Chabad messianism

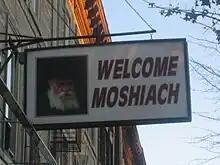
A sign welcoming the Moshiach in Crown Heights

Beginning with his very first "farbrengen" as Rebbe, Schneerson spoke of this generation's mission to complete the "Dira Betachtonim", and urged everyone to do all within their power to help the world reach its ultimate state of perfection, when godliness and goodness will be naturally apparent and prevalent, with the final redemption. Schneerson would finish almost every public talk of his with a prayer for the imminent arrival of the messiah. As early as the 1970s, he sought to raise awareness of the Messianic Age by encouraging people to learn and become knowledgeable in the laws of the Holy Temple, laws that will be applicable only when the messiah actually comes. Schneerson would frequently quote the many sages who stated that this generation was the last generation of the exile and would be the first generation of redemption and would quote Yisrael Meir Kagan (Chofetz Chaim) and others, who stated that actively asking for the messiah's coming is crucial.